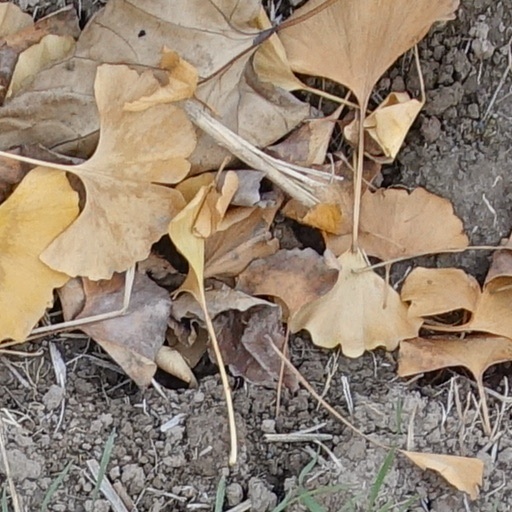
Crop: wheat